Francis Calley Gray

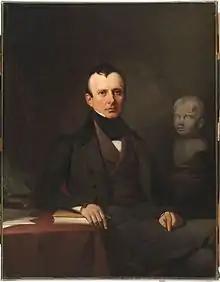
Francis Calley Gray, portrait by Francis Alexander

Francis Calley Gray (September 19, 1790 – December 29, 1856) was a politician from Massachusetts, United States. He was the son of Elizabeth and William Gray, he graduated Harvard University (1809) and went on to be John Quincy Adams's private secretary, a member of the Massachusetts House of Representatives, and president of the Boston Athenæum. Gray was elected a Fellow of the American Academy of Arts and Sciences in 1819, and a member of the American Antiquarian Society in 1820. Gray was a member of Harvard Overseers. When he died, he left many gifts to Harvard, including his collection of 3,000 engravings and $50,000 (equivalent to $ today) to be put towards a museum of comparative zoology.